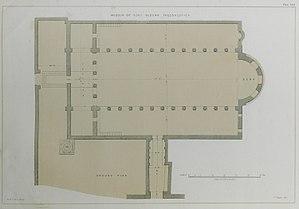
L’église de l'Acheiropoiètos est une église byzantine du Vᵉ siècle, située à Thessalonique. Elle est située sur la rue Agia Sophia, près de l'intersection de la rue Egnatia. C'est l'exemple le plus important des modèles de basiliques paléochrétiennes. Elle donne un aperçu du type d'architecture digne de la civilisation byzantine. L'église est inscrite depuis 1988 sur la liste du patrimoine mondial de l'UNESCO au sein du bien intitulé « Monuments paléochrétiens et byzantins de Thessalonique ». À cette liste, se rajoute Saint Démétrios, la Rotonde ainsi que le Monastère de Latomou.